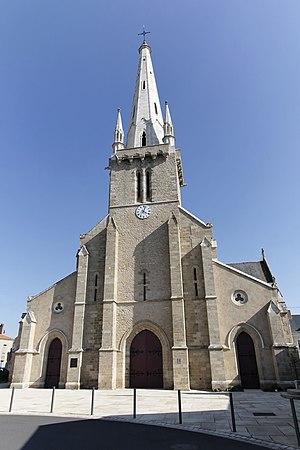
Bouin est une commune française située dans le département de la Vendée en région Pays de la Loire. Les habitants de Bouin sont les Bouinais.
La liste des églises de la Vendée recense de la manière la plus complète possible les églises, cathédrale et basiliques situées dans le département français de la Vendée.
Le séisme de 1799 dans le Marais breton-vendéen, ou séisme de Bouin, est un séisme de magnitude 6,4 qui a frappé la région le 25 janvier 1799 avec des répliques les jours suivants. Son épicentre est situé à une profondeur de 24 km dans la baie de Bourgneuf au niveau de l'île de Bouin. Des secousses d'intensité VII-VIII sont ressenties dans tout l'Ouest de la France.